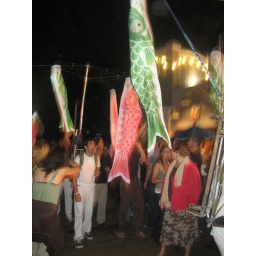
These people were good sports, walking around the beach and the pier all night!